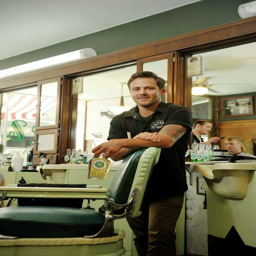
barber the shop makes various home made products that they use and sell .